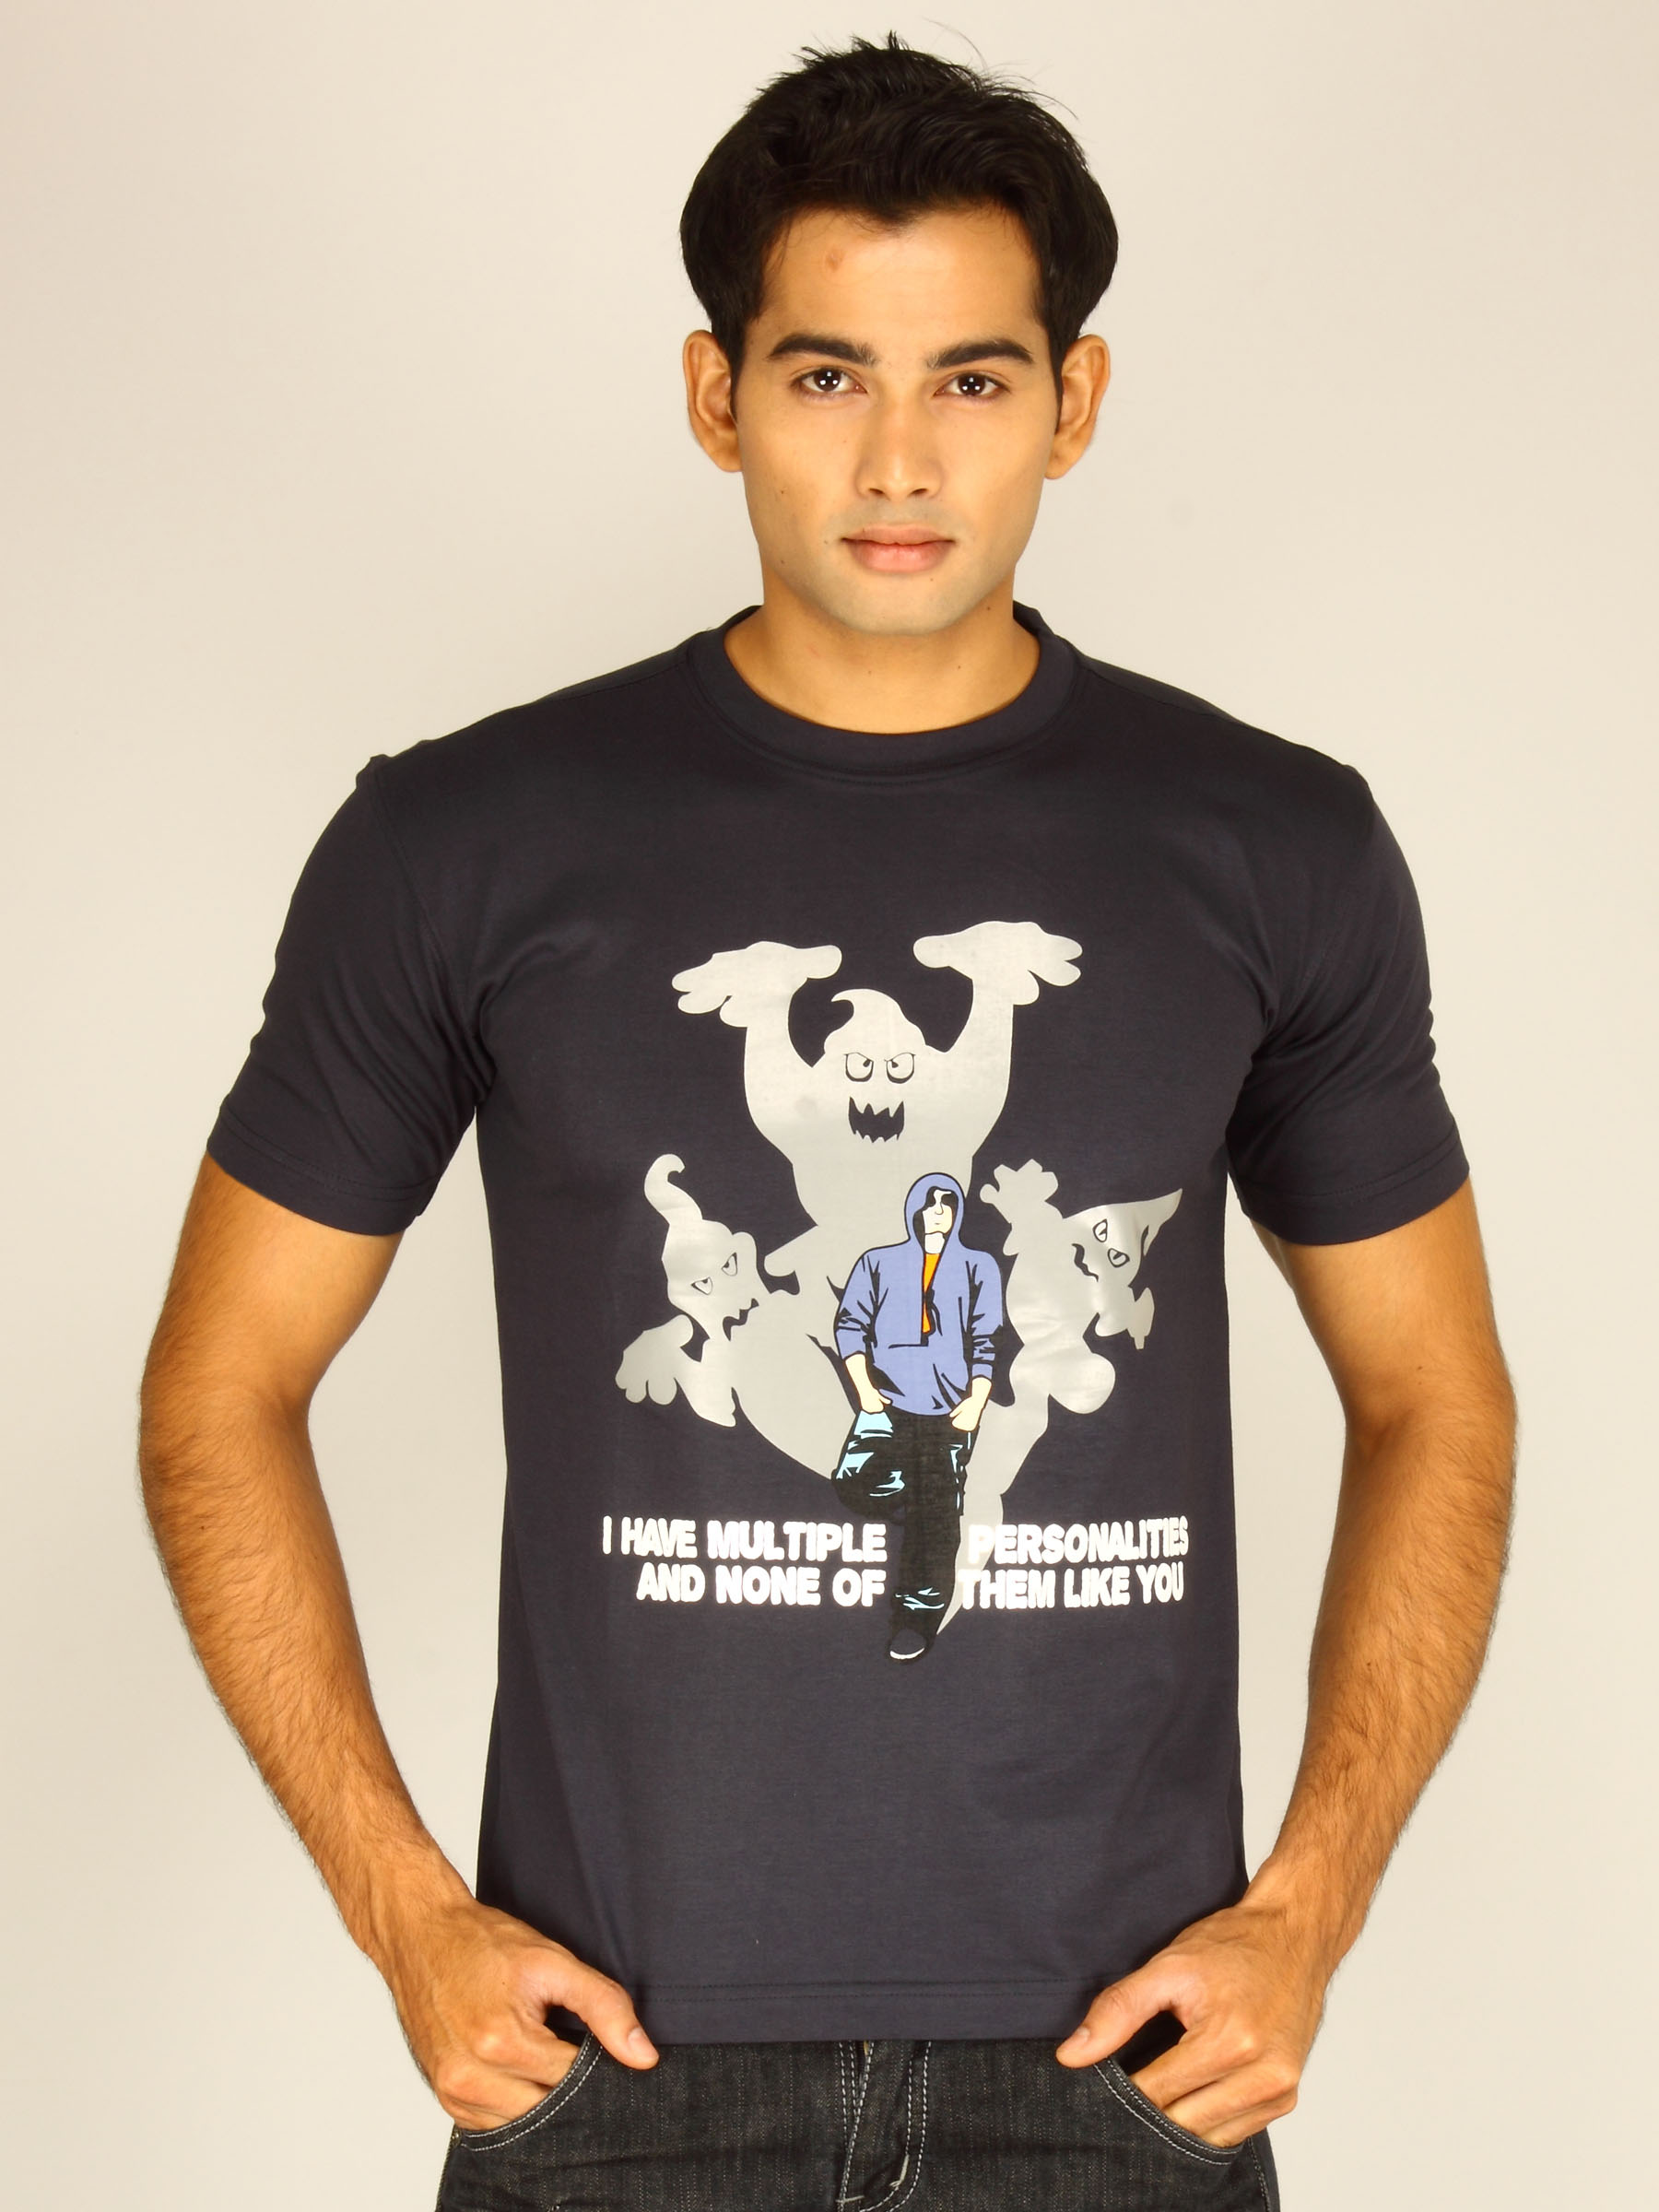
Myntra Men's I Have Multiple Personalities Navy Blue T-shirt
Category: Apparel / Topwear / Tshirts
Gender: Men
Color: Navy Blue
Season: Summer 2011
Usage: Casual